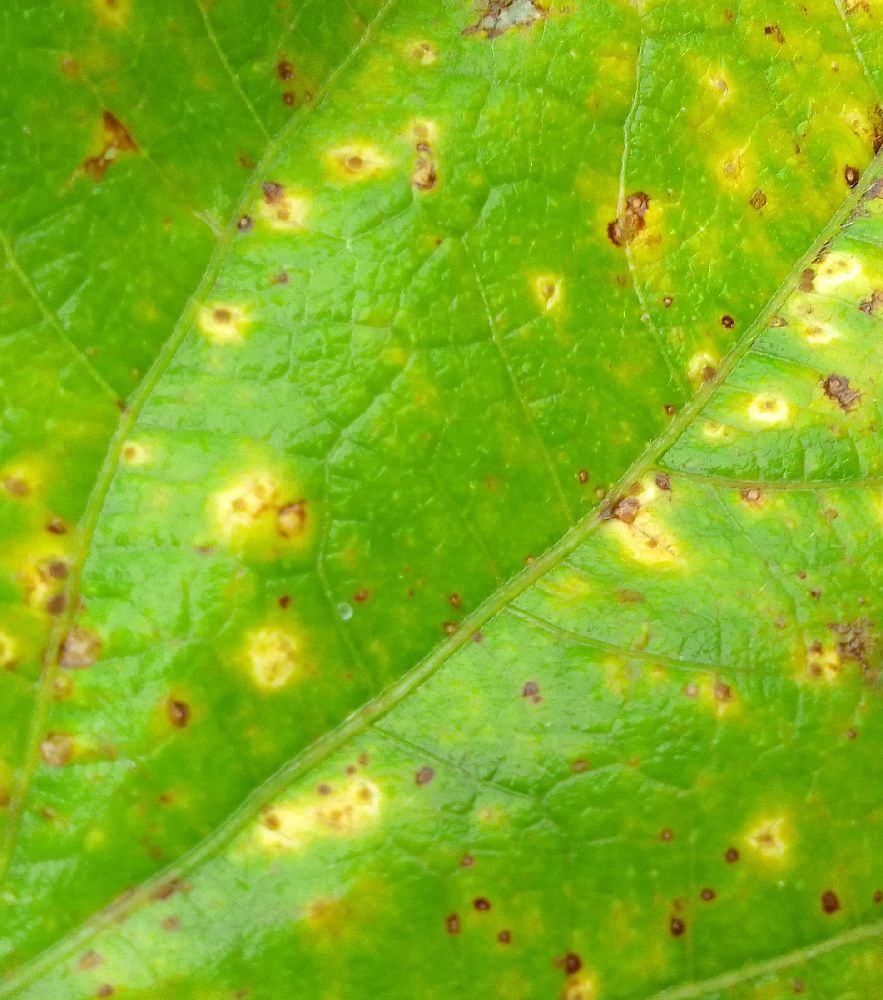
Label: rust